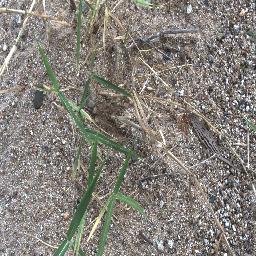
Label: negative